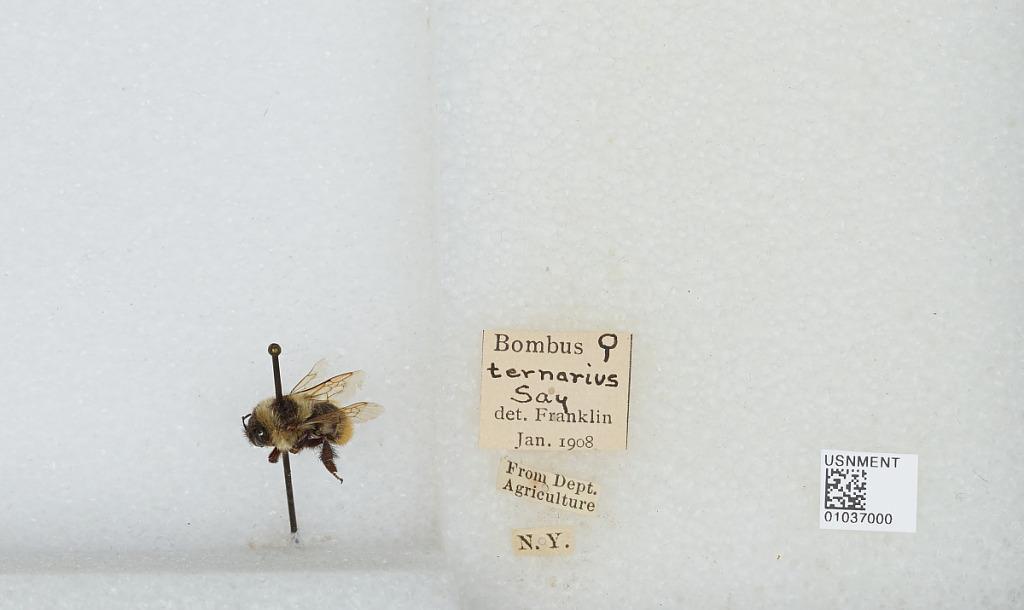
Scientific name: Bombus (Pyrobombus) ternarius Say
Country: United States
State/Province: New York
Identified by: Franklin